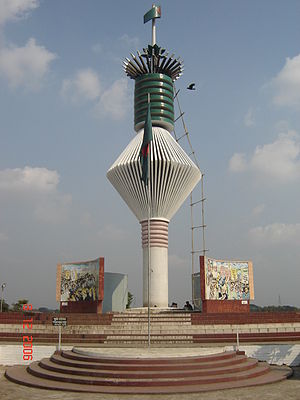
Mymensingh
Monument i Mymensingh
Mymensingh er en by i det nordlige Bangladesh, med et indbyggertal på cirka 241.000. Byen er hovedstad i et distrikt af samme navn, og ligger ved bredden af Brahmaputra-floden.